Gerstner Field

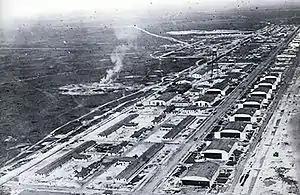
Gerstner Field Louisiana, 1918, looking west to east along old camp road.

Gerstner Field is a former World War I military airfield, located southeast of Lake Charles, Louisiana. It operated as a training field for the Air Service, United States Army between 1917 until 1919. The airfield was one of thirty-two Air Service training camps established in 1917 after the United States entry into World War I.